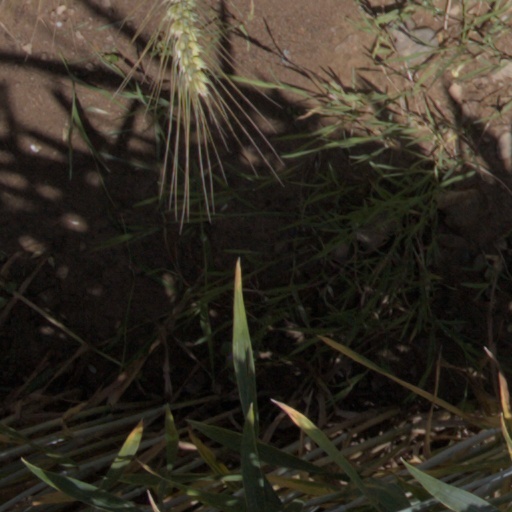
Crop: wheat